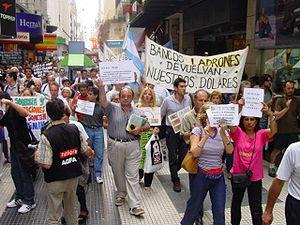
La crise argentine est une grande crise économique, politique et sociale survenue en Argentine entre 1998 et 2002, et dont certaines conséquences se prolongent jusque dans les années 2010.
Domingo Felipe Mingo Cavallo est un politicien et économiste argentin. Ministre de l'Économie sous Carlos Menem, puis, à nouveau, de mars à décembre 2001 sous Fernando de la Rúa, il est connu pour avoir mis en place la politique néolibérale de Menem et fondé le plan de convertibilité qui a fixé le taux d'échange à parité égale entre le peso et le dollar. Il a été emporté par la crise économique et politique de 2001, en particulier les journées du 20 et 21 décembre 2001.
Un concert de casseroles ou casserolade est une forme de protestation populaire pratiquée en France par les opposants à la monarchie de Juillet, puis à la fin de la guerre d'Algérie, et utilisée plus tard dans certains pays hispanophones — en particulier le Vénézuéla, le Chili, l'Argentine et l'Uruguay — ainsi qu'au Québec. Consistant à frapper des ustensiles domestiques de métal, dont des casseroles, lesquelles nomment la pratique, cette manifestation a pour intention d'appeler l'attention par le biais du bruit produit.